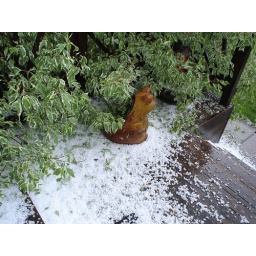
Hail piled up on the front porch. Most of the flowers and plants in my yard got shredded.